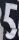
Number: 5